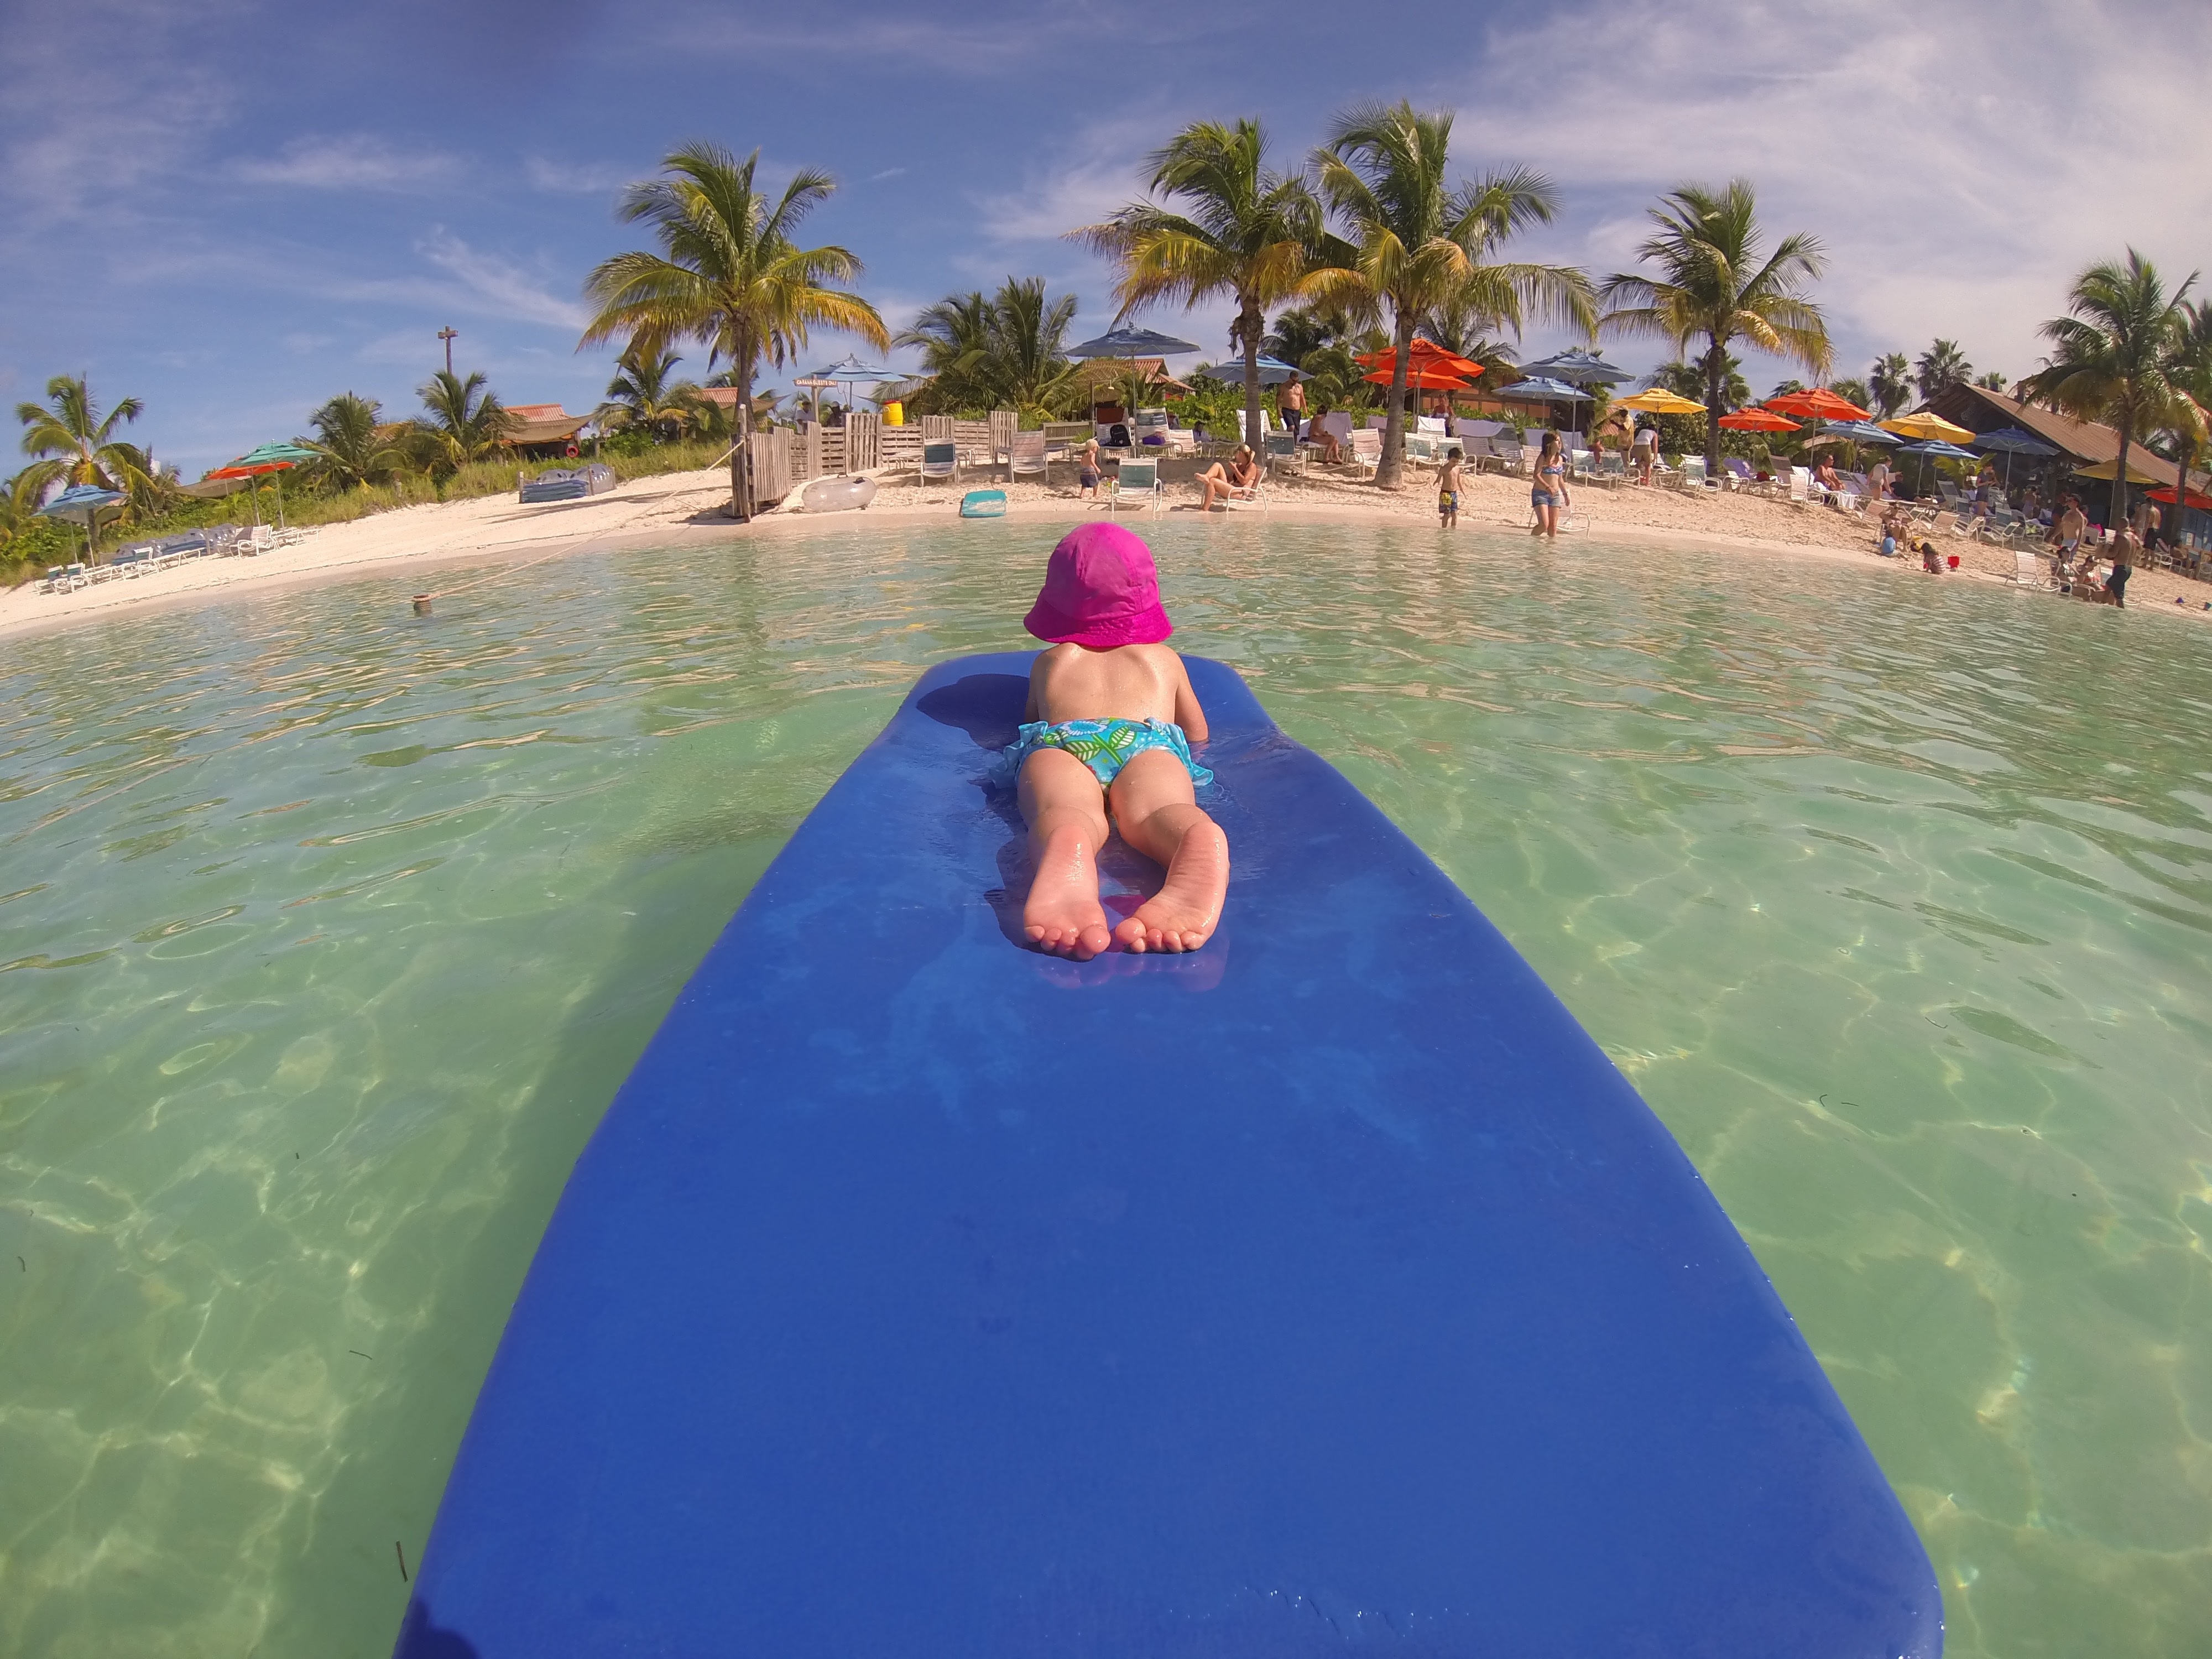
vacation, swimming pool, lagoon, leisure, caribbean, water park